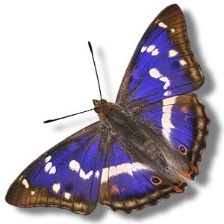
Species: PURPLE HAIRSTREAK